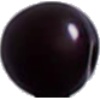
Label: cherry_wax_black